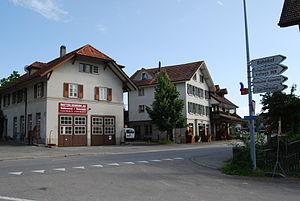
Kallnach est une commune suisse du canton de Berne, située dans l'arrondissement administratif du Seeland.